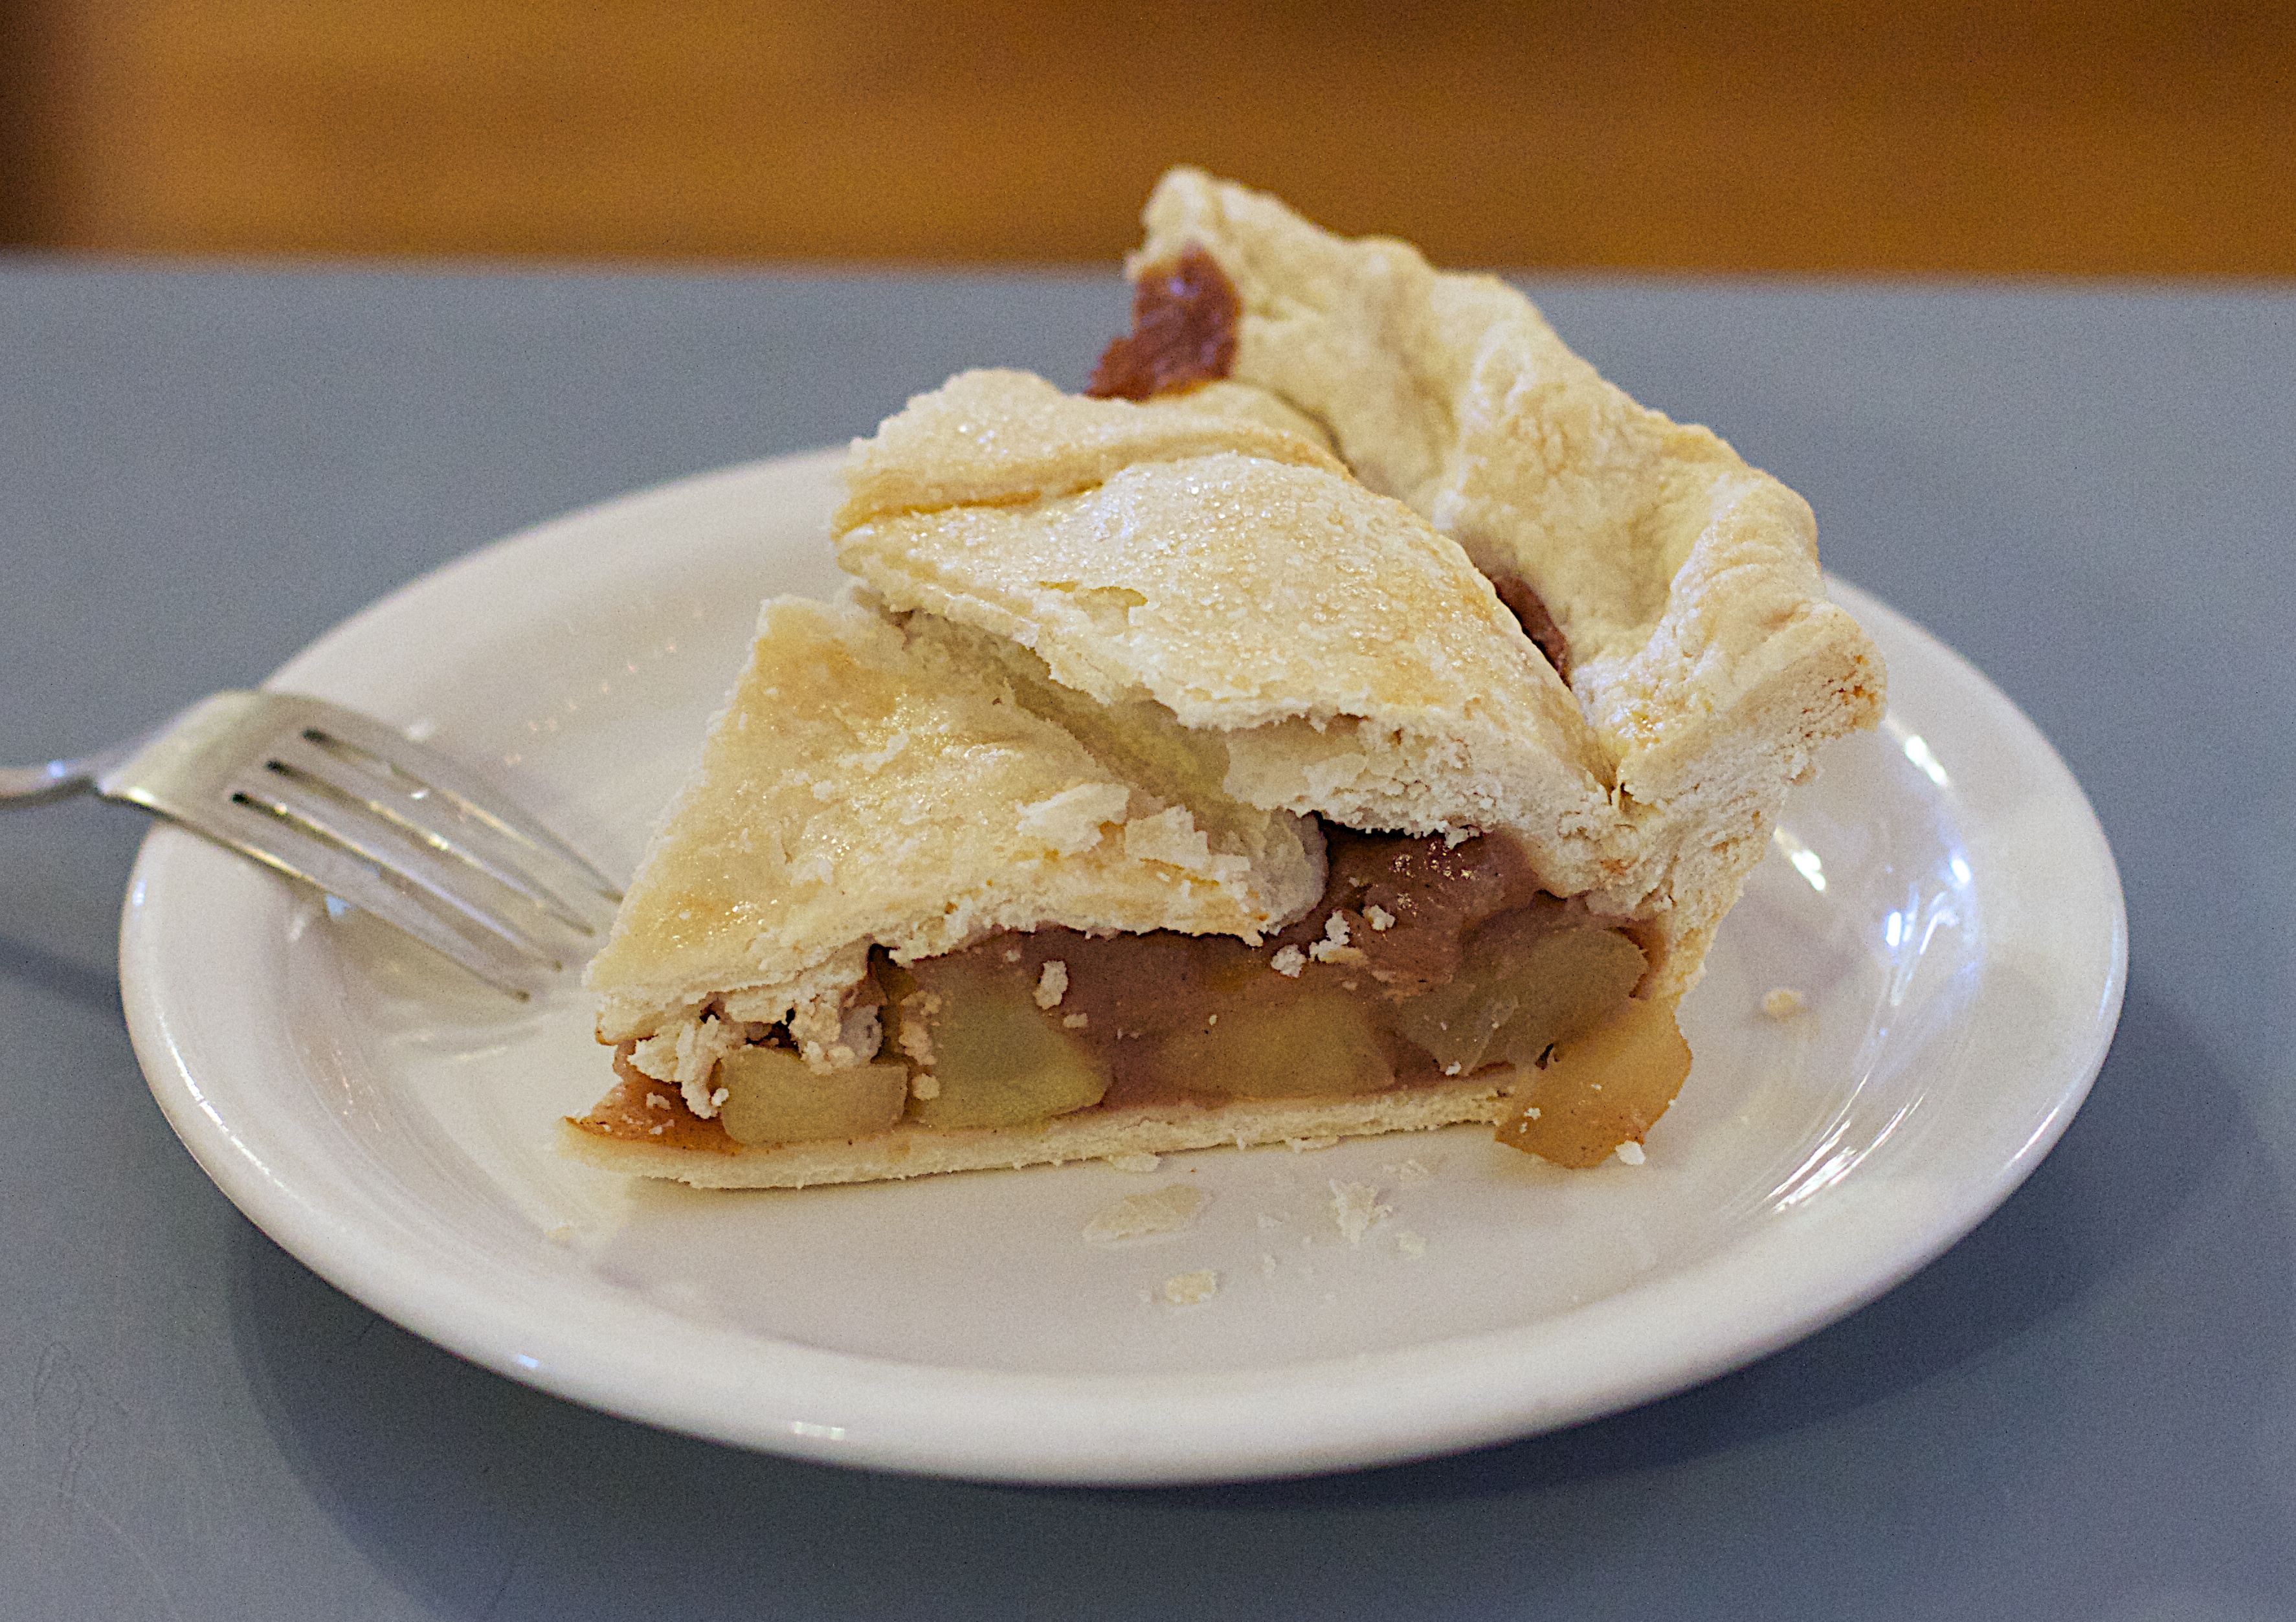
dish, meal, food, produce, breakfast, dessert, cuisine, pie, cherry pie, apple pie, randallhouse, baked goods, apple strudel